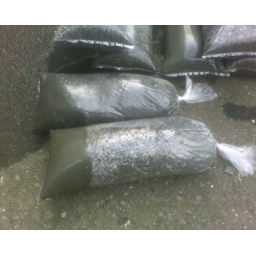
8 in x 24 in bags full of sand and gravel